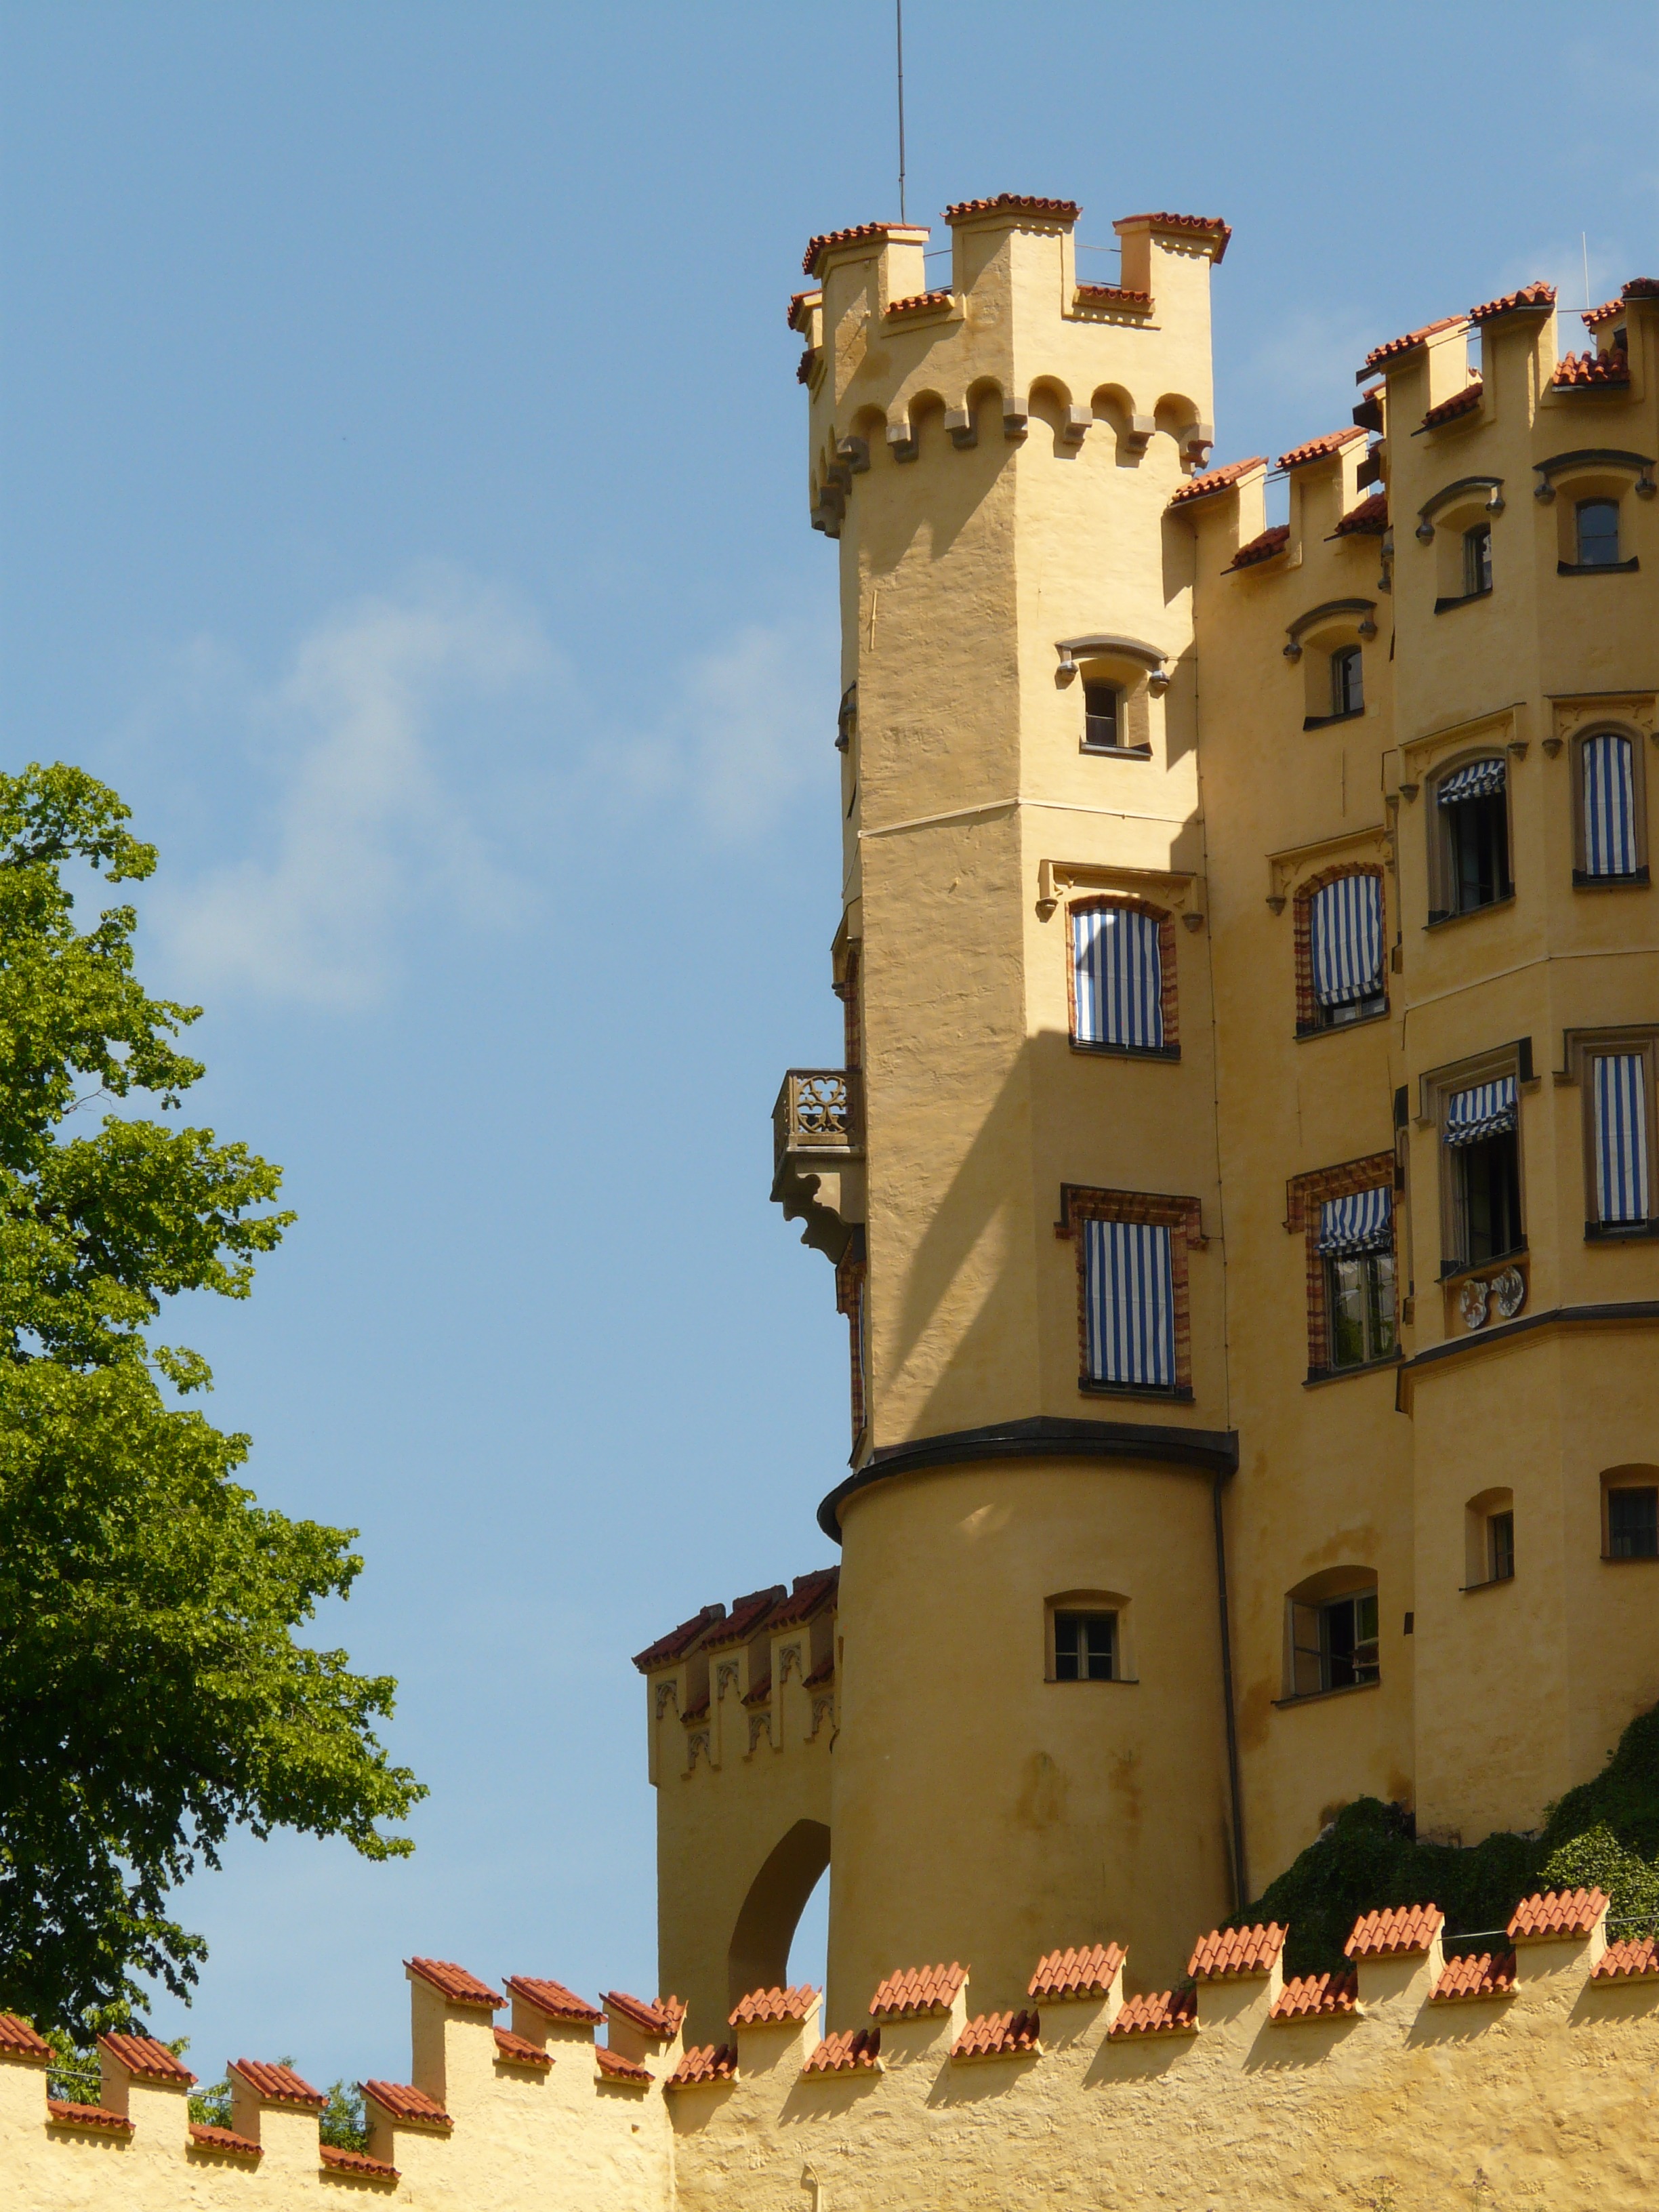
architecture, town, building, chateau, palace, city, wall, vacation, tower, castle, landmark, tourism, places of interest, bavaria, hohenschwangau, battlements, fussen, human settlement